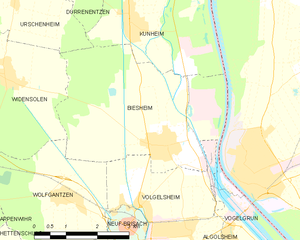
Carte des communes françaises